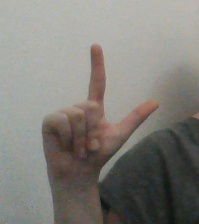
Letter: laam